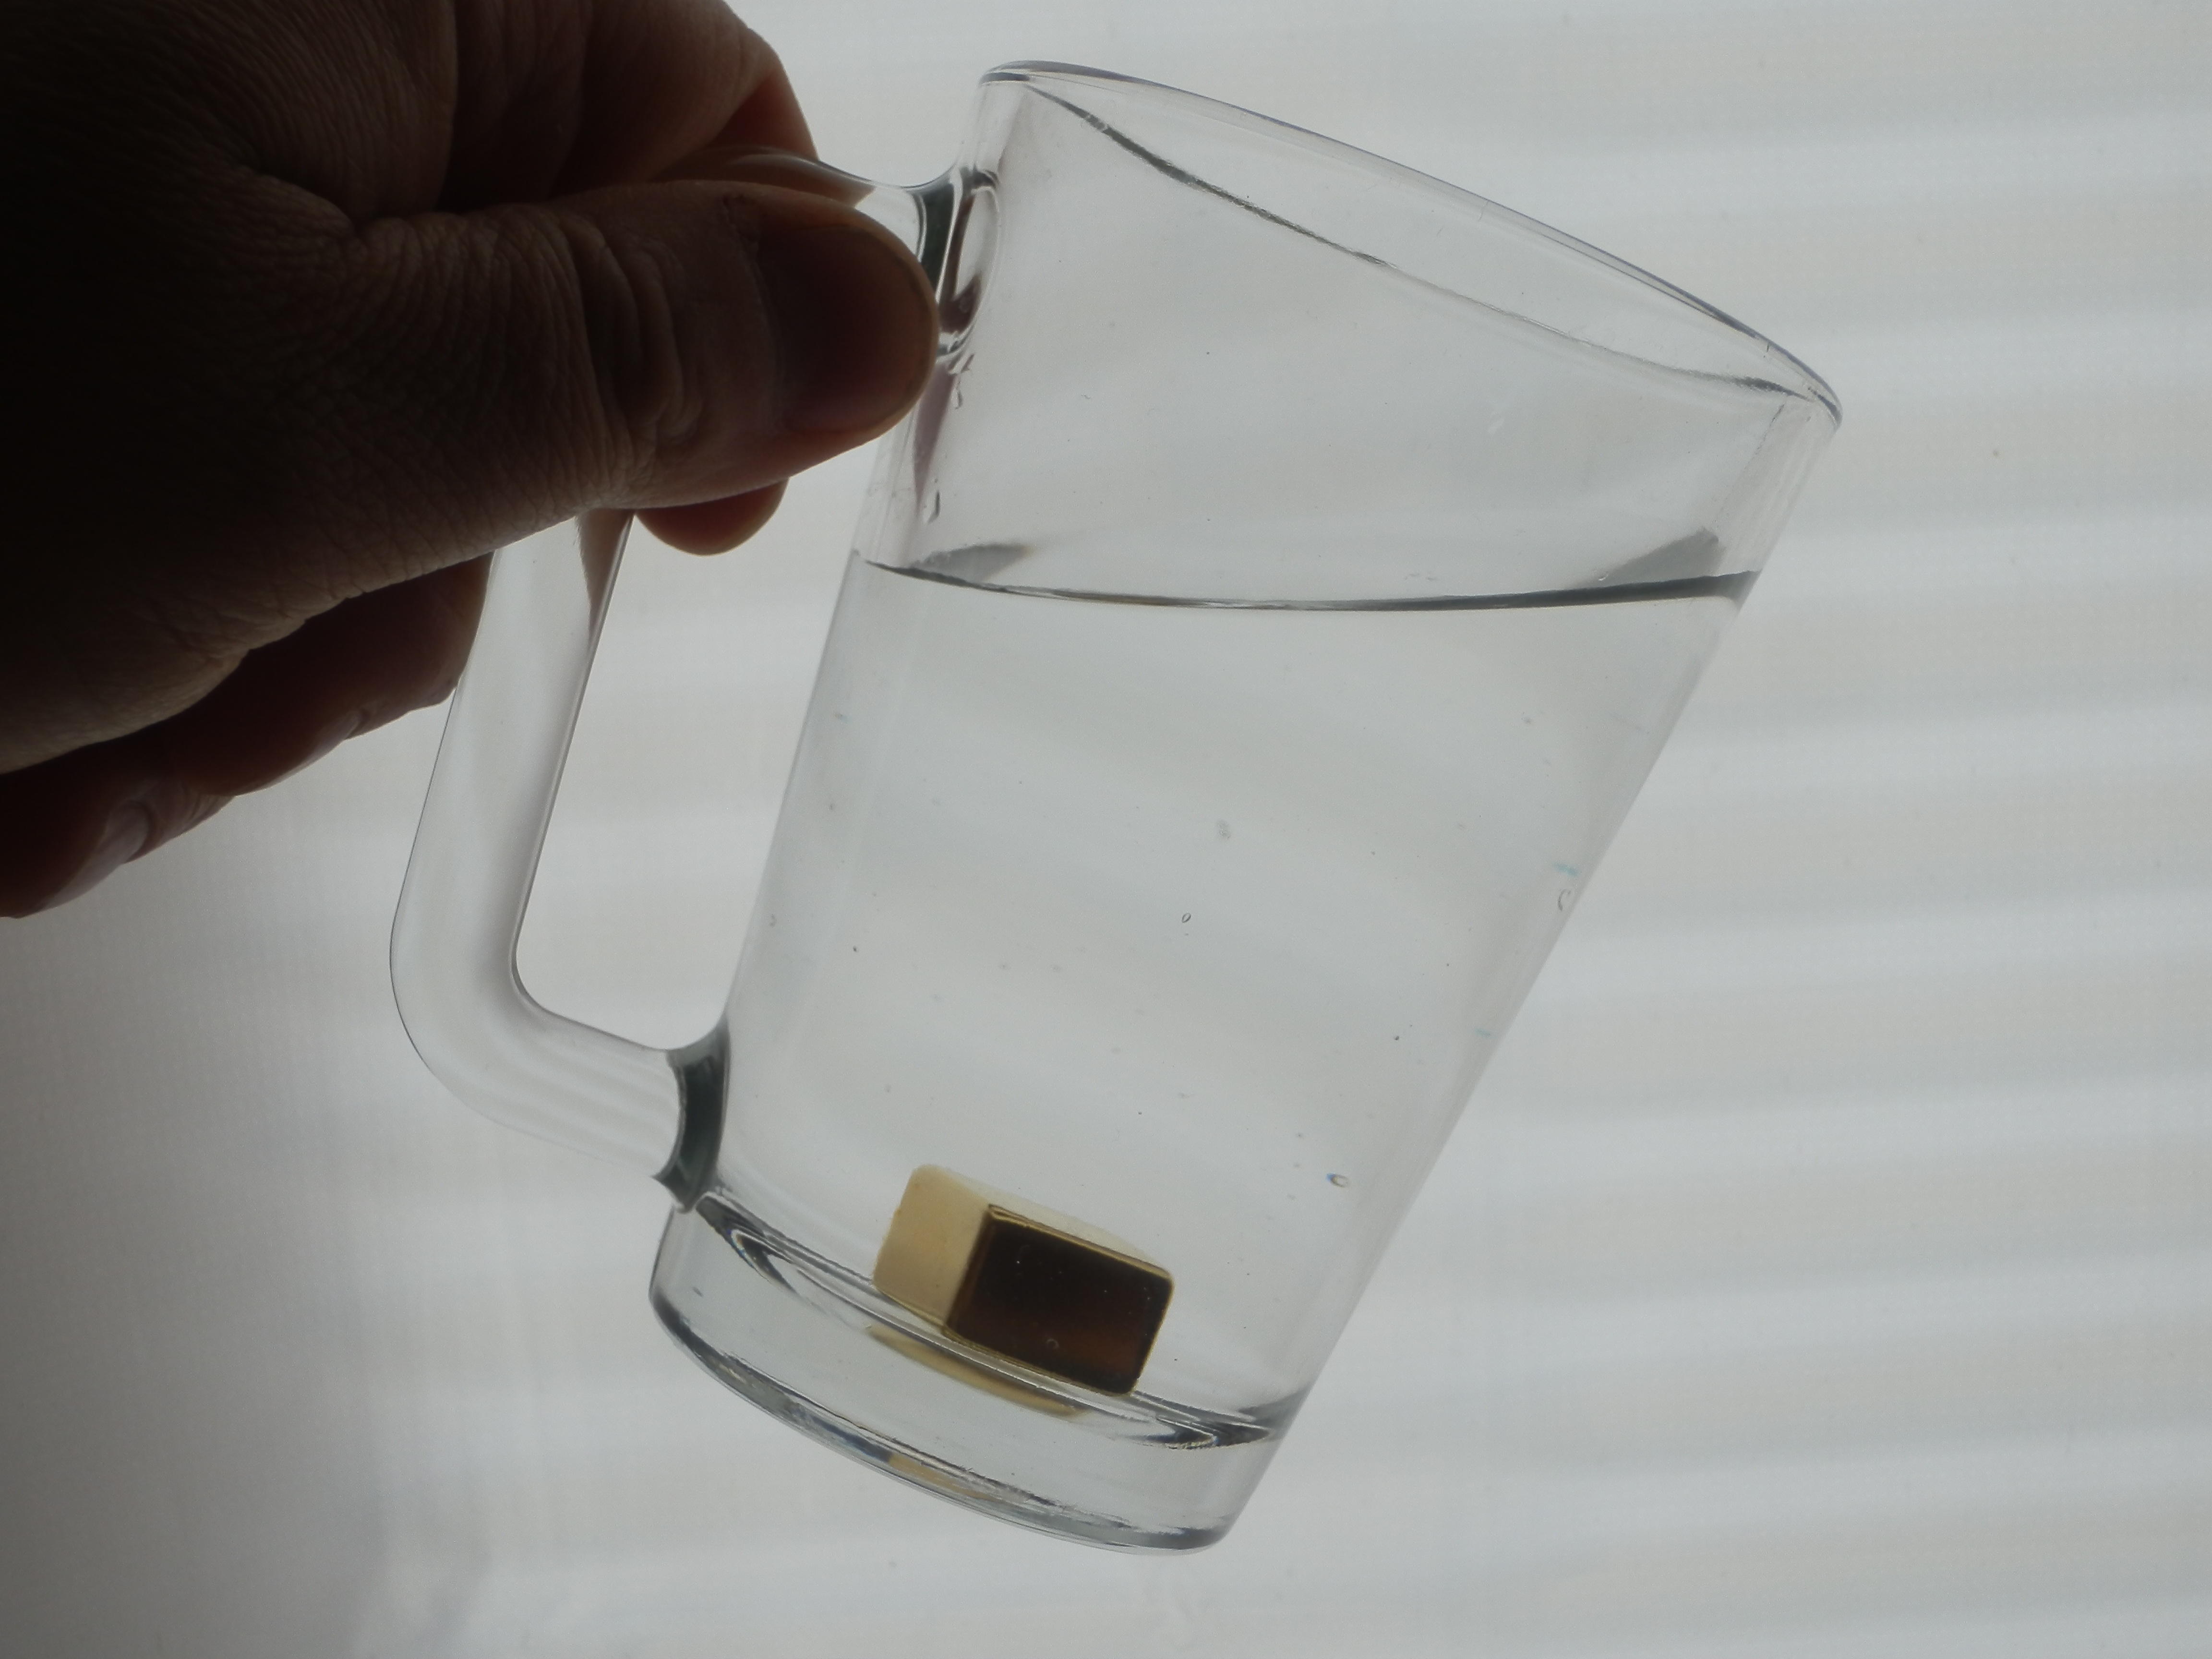
hand, water, glass, cup, lighting, drinking water, structurizer, glass cup